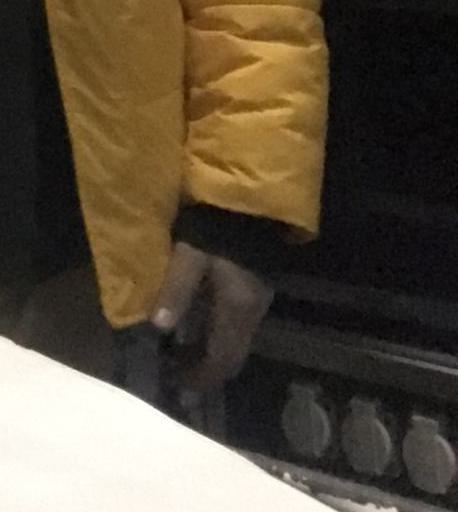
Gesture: no_gesture